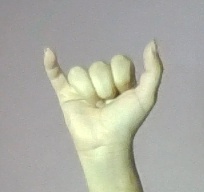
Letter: ya